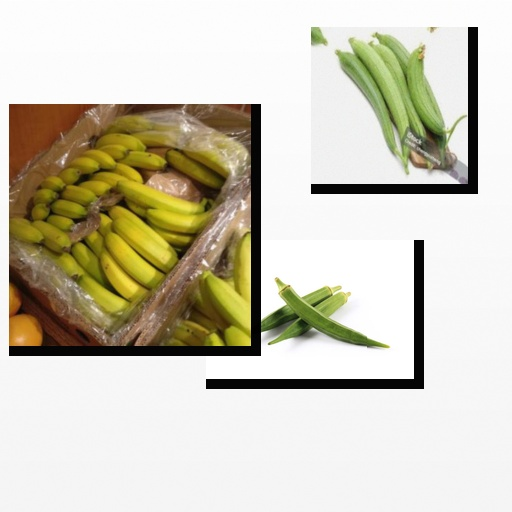
Food items: okra, banana, sponge_gourd